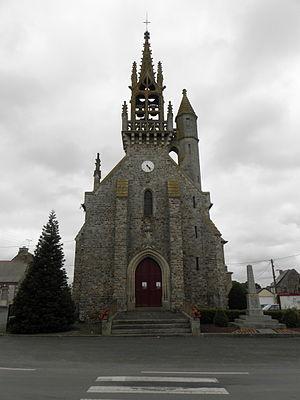
Église Saint-Pierre de Chelun (35). Façade occidentale.
Chelun est une commune française située dans le département d'Ille-et-Vilaine en région Bretagne, peuplée de 349 habitants.